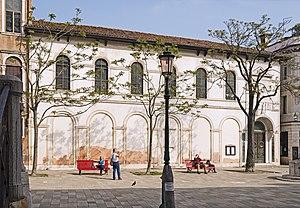
L'église Saint-George est une église anglicane dans le quartier de Dorsoduro à Venise, en Italie.
Cet article recense les églises de Venise, en Italie.